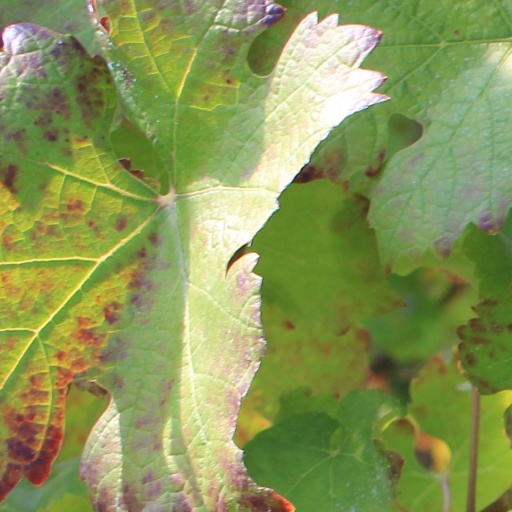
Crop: grape